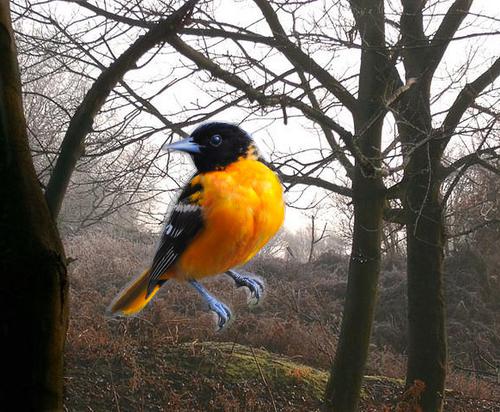
Bird species: Baltimore_Oriole
Bird type: landbird
Background: land